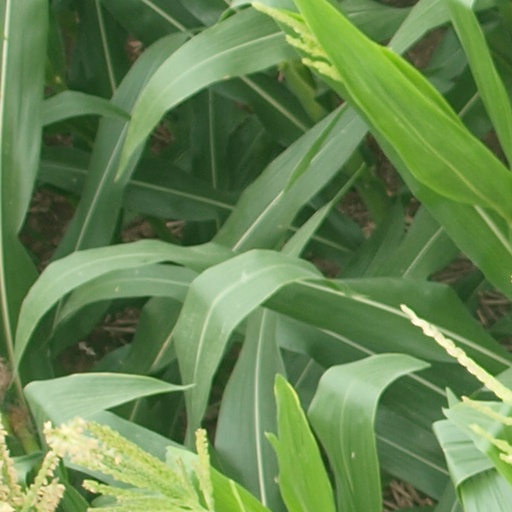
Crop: maize; corn